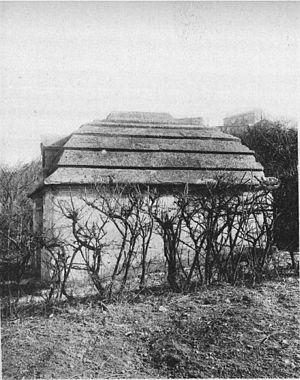
Regard du Trou-Morin, Le Pré-Saint-Gervais. Photo extraite du procès-verbal de la Commission municipale du Vieux Paris, 12 octobre 1899
Le Pré-Saint-Gervais est une commune française située dans le département de la Seine-Saint-Denis en région Île-de-France. Elle fait partie de la première couronne de l'agglomération parisienne. C'est la commune la plus proche du centre de Paris, distant de seulement 5 km.